Alexandra Slade

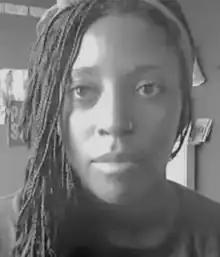
Slade in 2012

Alexandra Slade is an American actress who appeared in the films "Friend of the World" (2020)", We All Die Alone" (2021) and Cygnet Theatre's production of "The Legend of Georgia McBride" (2017). She portrayed a young Ruby Bridges in Old Globe Theatre's "The Ruby in Us" (2019) and was nominated for a Craig Noel Award for "Outstanding Featured Performance in a Musical, Female" by the San Diego Theatre Critics Circle for her portrayal of Ado Annie Carnes in "Oklahoma!" (2016) at New Village Arts Theatre.